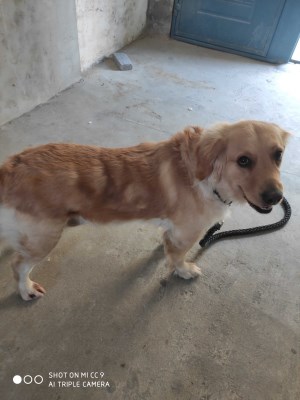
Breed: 5355-n000126-golden_retriever